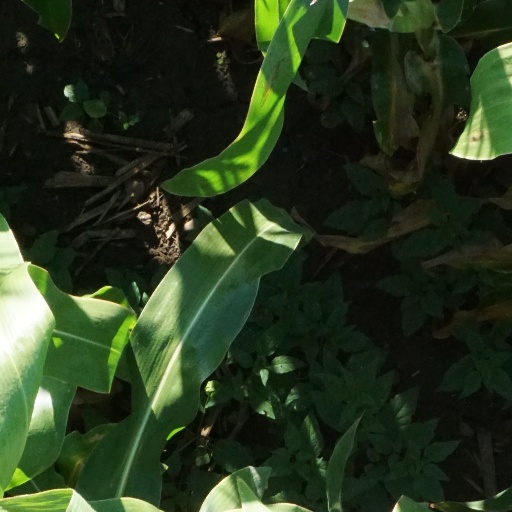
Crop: maize; corn